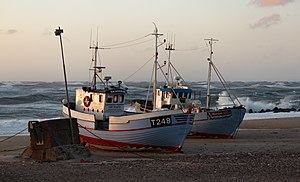
Primærerhverv
Det primære erhverv "fiskeri" er her repræsenteret ved to ilandtrukne både ved Nr. Vorupør.
Primære erhverv er erhverv, hvor man frembringer råstoffer fra naturen uden at forarbejde dem. Som eksempler på erhvervsområder kan nævnes landbrug, fiskeri, minedrift, skovbrug osv. Produktionen bringes enten til forbrugeren eller til videre forarbejdning hos andre virksomheder.